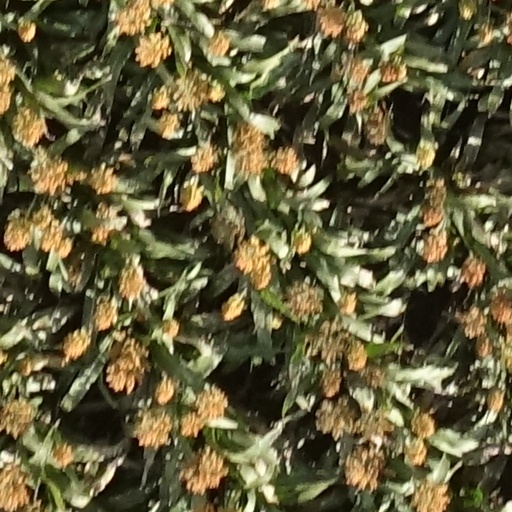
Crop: sorghum